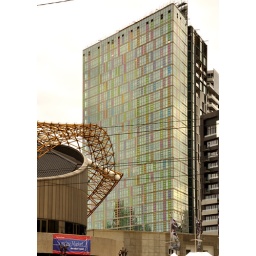
A colorful building in the art centre (which seems appropriate).